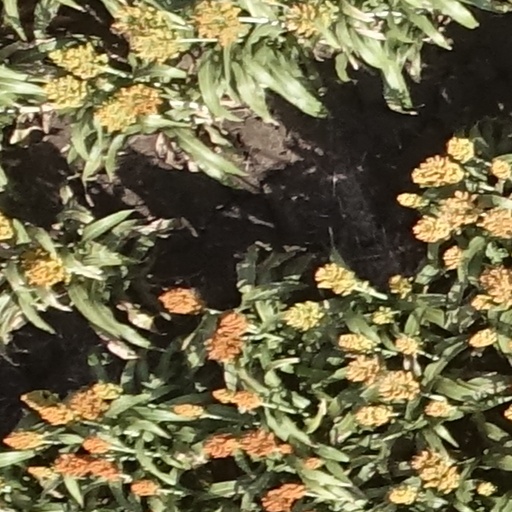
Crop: sorghum